Eucalyptus brownii

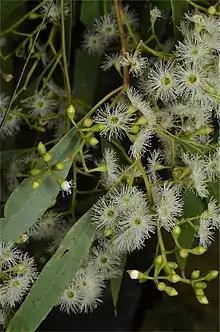
foliage flowers and buds

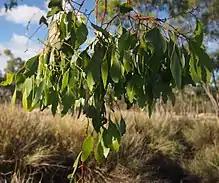
foliage

Eucalyptus brownii, commonly known as the Brown's box or Reid River box, is a species endemic to Queensland. It is a small to medium-sized tree with hard, tough, fissured bark, lance-shaped adult leaves, flower buds in groups of eleven to fifteen, white flowers and usually cup-shaped fruit.